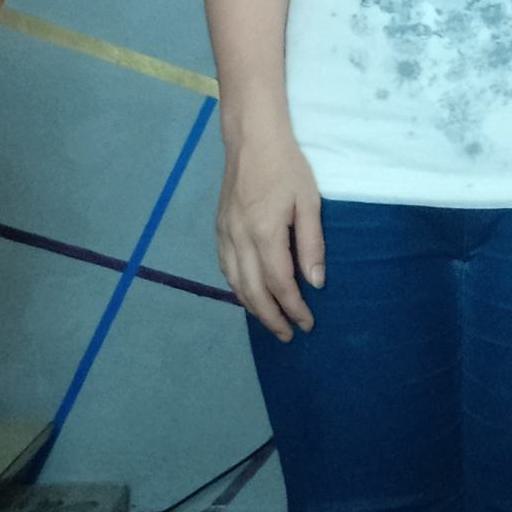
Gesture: no_gesture